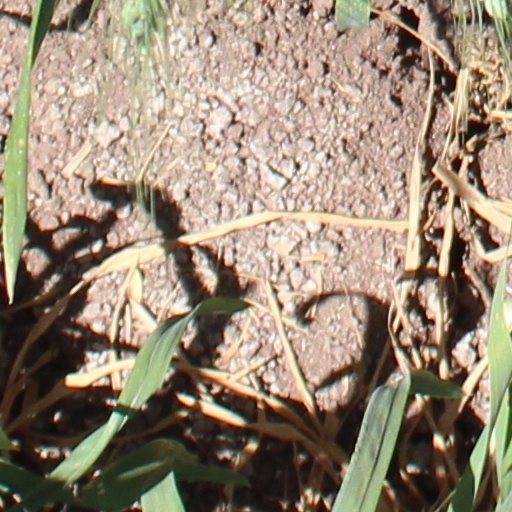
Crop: wheat